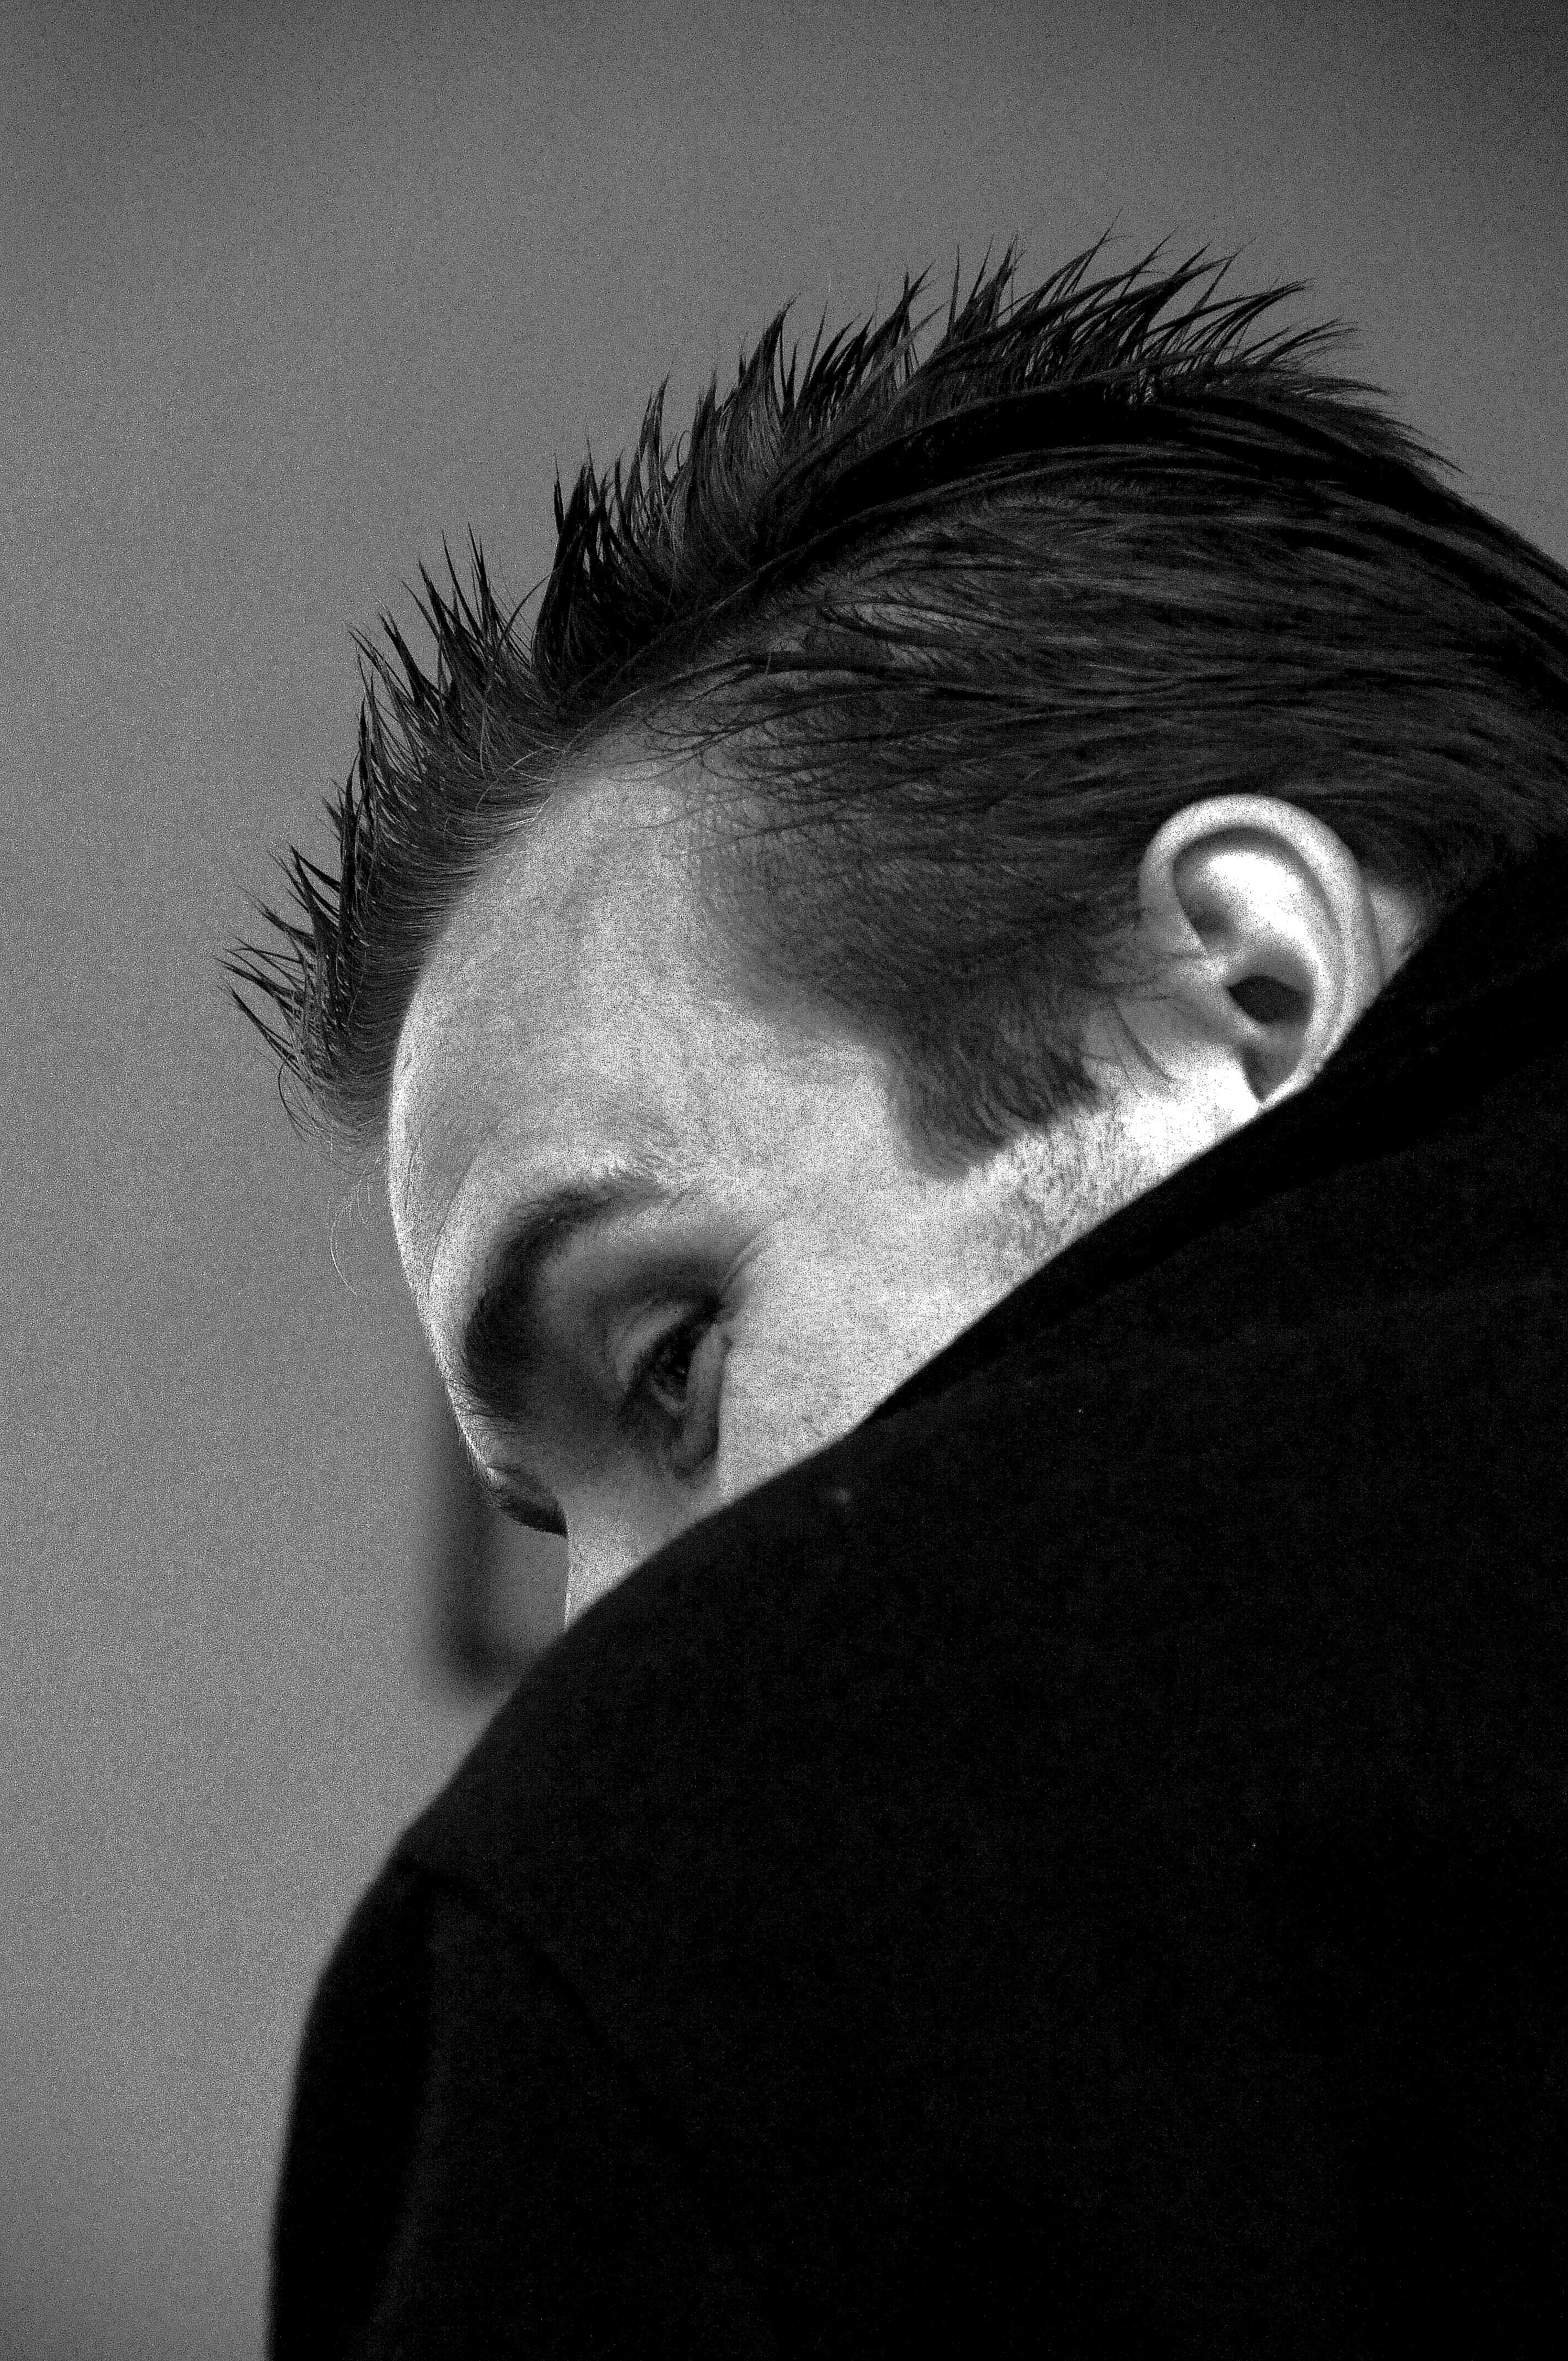
man, person, black and white, hair, white, photography, portrait, darkness, black, ear, monochrome, hairstyle, close up, human body, face, nose, art, eye, head, look, organ, character, monochrome photography